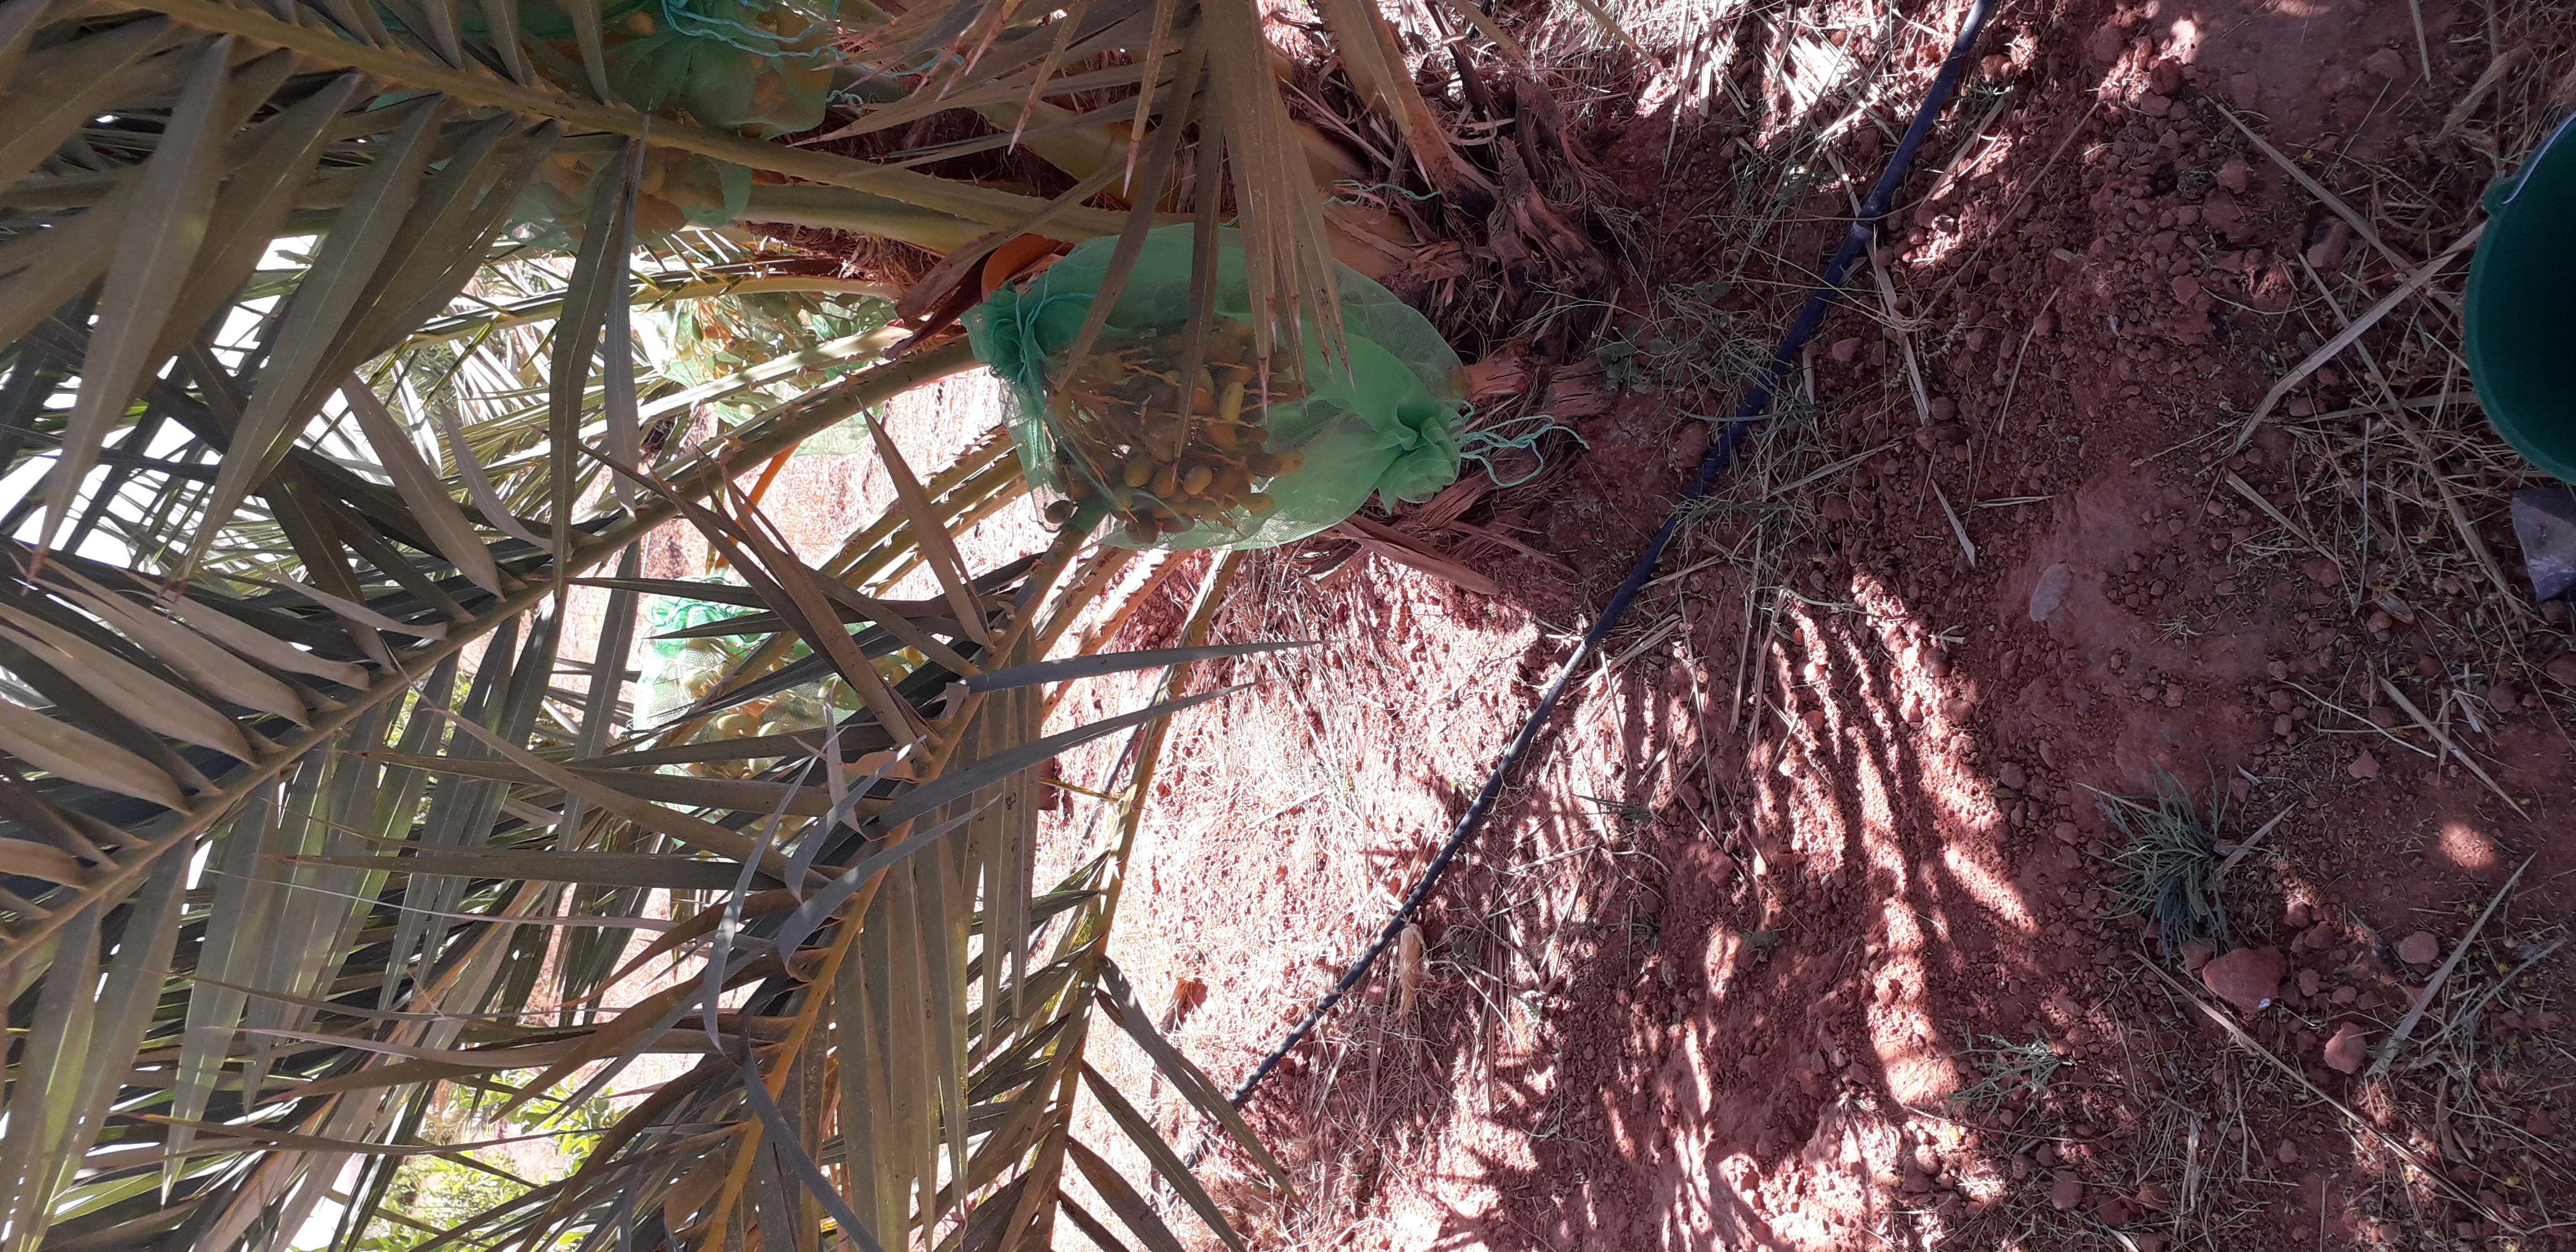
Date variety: kholt